Ayung River

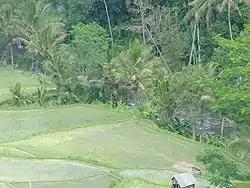
Rice terrace along Ayung River near Kadewatan, Gianyar (2005)

The Ayung River watershed area has an annual average temperature between 18.4 °C and 26.6 °C, depending on the altitude. The average annual rainfall at the upstream is high, around 1963–3242 mm. Going downstream at an average inclination of 13.13%, the rainfall and the rainy days on the river decrease. In the middle area, the average rainfall is around 1998–3176 mm with 105 -128 average rainy days. At the downstream, near the city of Denpasar, the rainfall becomes low, around 1486 mm with 69 average rainy days.